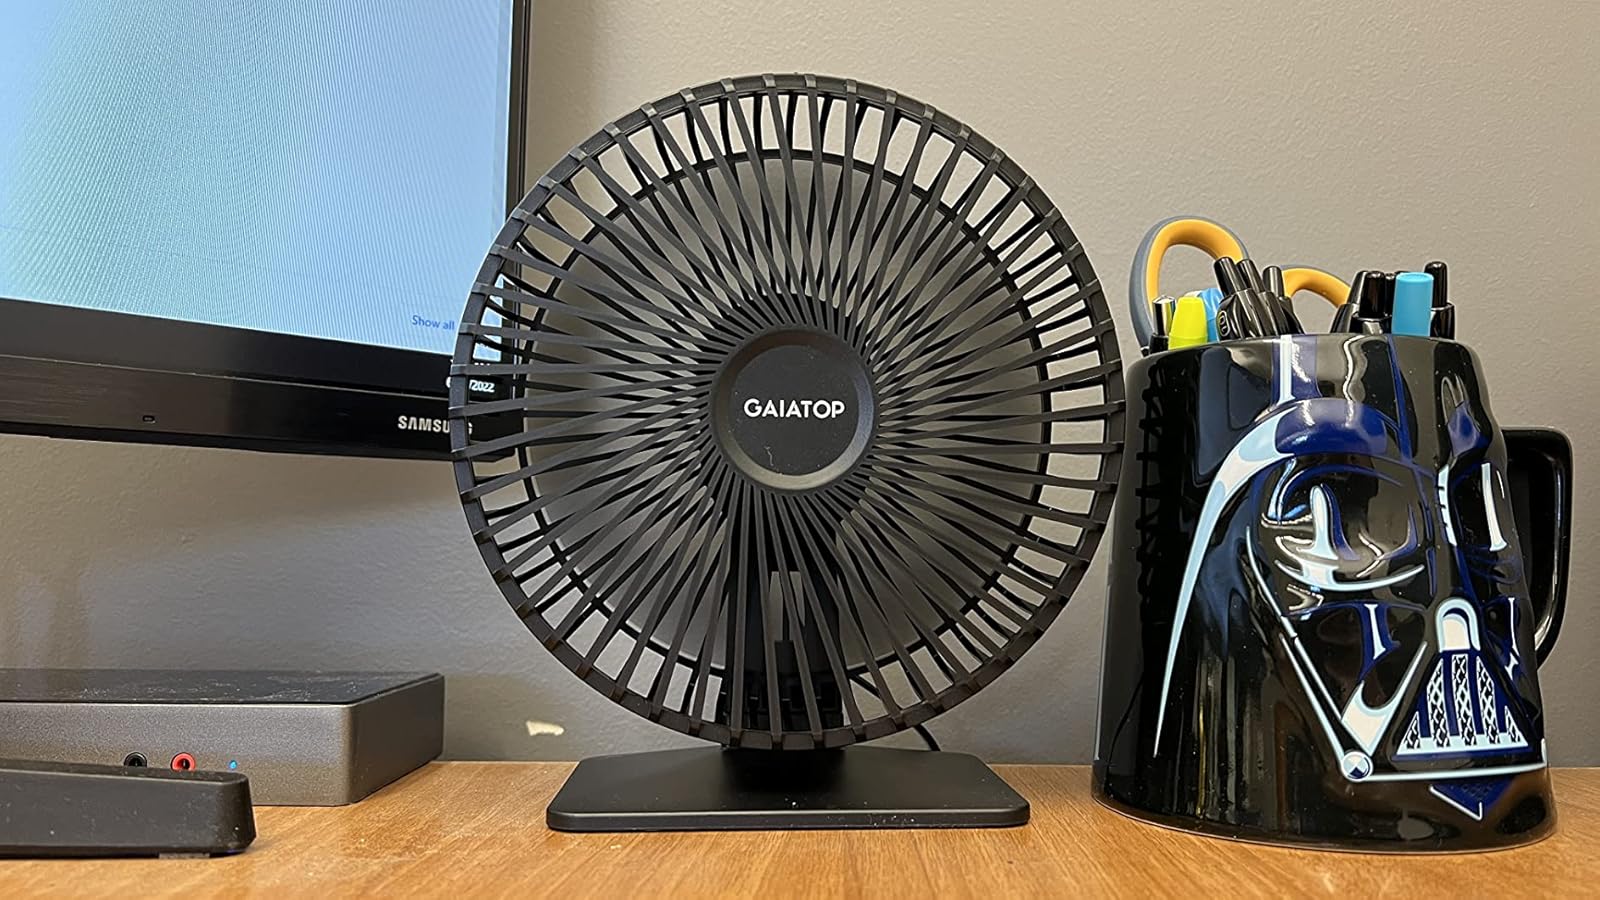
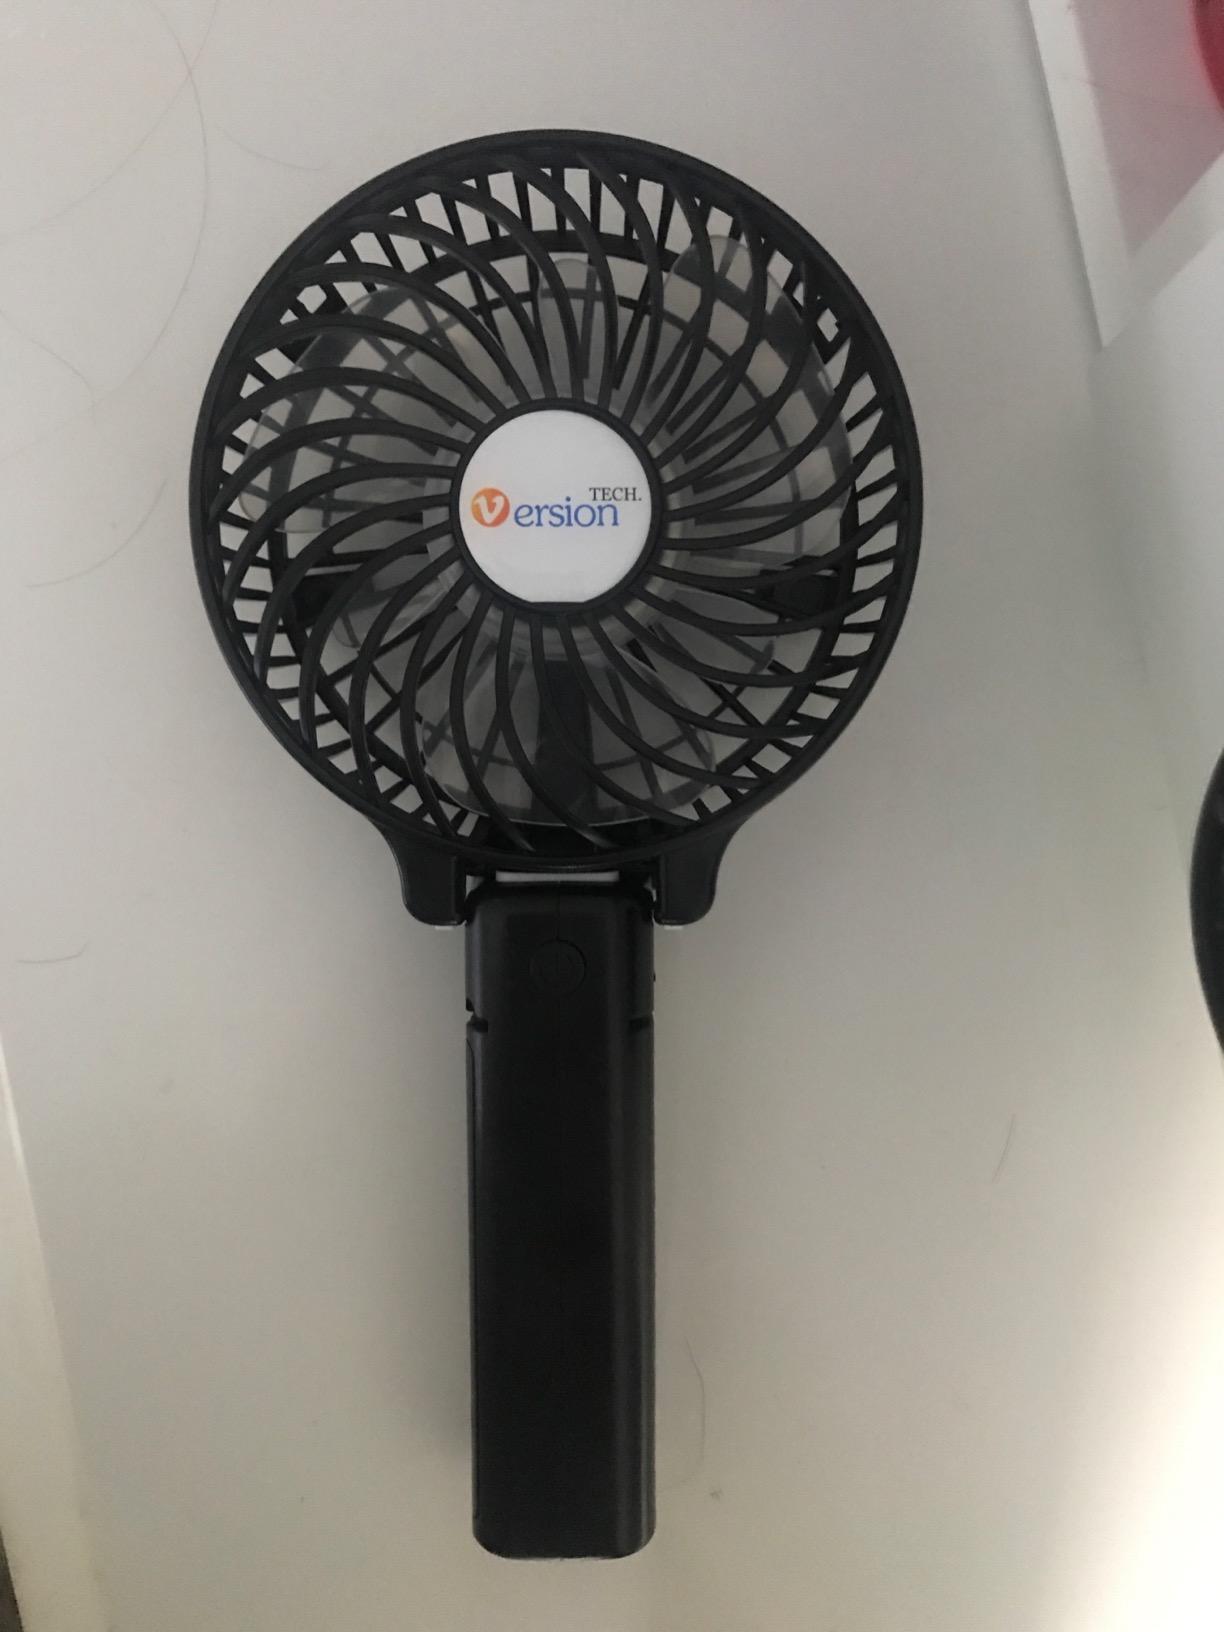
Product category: fan
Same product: no